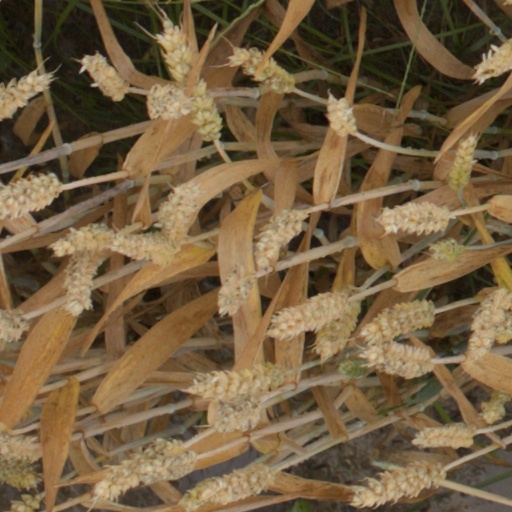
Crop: wheat